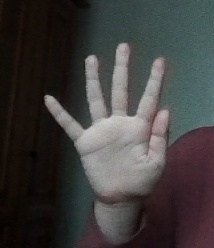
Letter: sheen